Highasakite

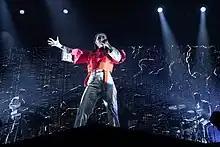
Highasakite performing in Oslo in March 2019

On 16 November 2018, the band announced their fourth studio album "Uranium Heart", produced by Bersu with all tracks written by Håvik. The album was later released on 1 February 2019, and the band embarked on an arena sized tour across Norway.